Philipp Tingler

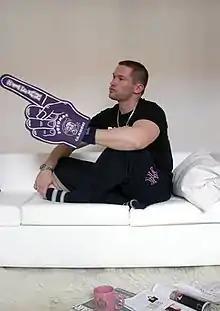
Philipp Tingler

Philipp Tingler (born 1970 in West Berlin) is a Swiss and German writer, journalist, economist and philosopher. His literary and essayistic work is an ironic comedy of manners, focused on minds and styles in the upper realms of society.